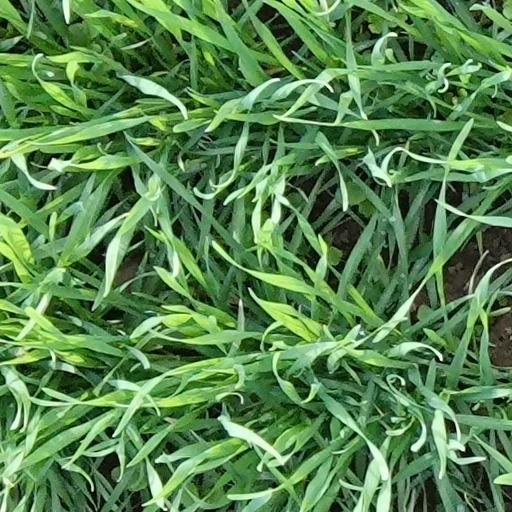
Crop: wheat